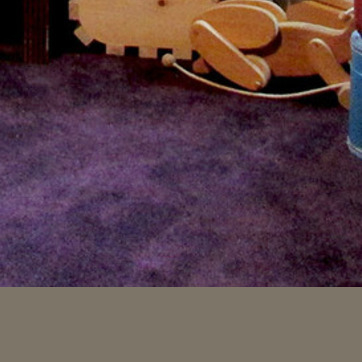
Material: carpet